Flight of the Old Dog

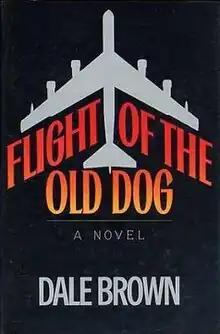
First edition

Flight of the Old Dog is a 1987 thriller novel written by Dale Brown. The novel's descriptions of B-52 controls and operations are based on Brown's knowledge of the systems as a USAF navigator. The flight is also recreated as a special mission in the video game "Megafortress".